Watercress Wildlife Site

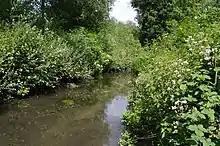
The River Ver in the Watercress Wildlife Site

Watercress Wildlife Site is a Local Nature Reserve in St Albans, Hertfordshire, England. It is owned by St Albans City Council and managed by the Watercress Wildlife Association, a registered charity. The boundaries of the site are the Alban Way, the River Ver and the houses of Riverside Road.